Palazzo Cendon

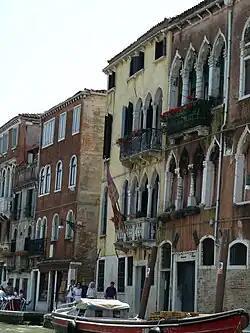
Palazzetti Cendon (Venice)

The Palazzo Cendon is a minor 15th-century palace recognized by some as a small palace by 1501 in Venice, Italy, located just off the southern promenade of the Cannaregio Canal (Fondamenta Savorgnan), about 200 feet east of Rio della Crea. Currently it is used as a Residence de Charme.